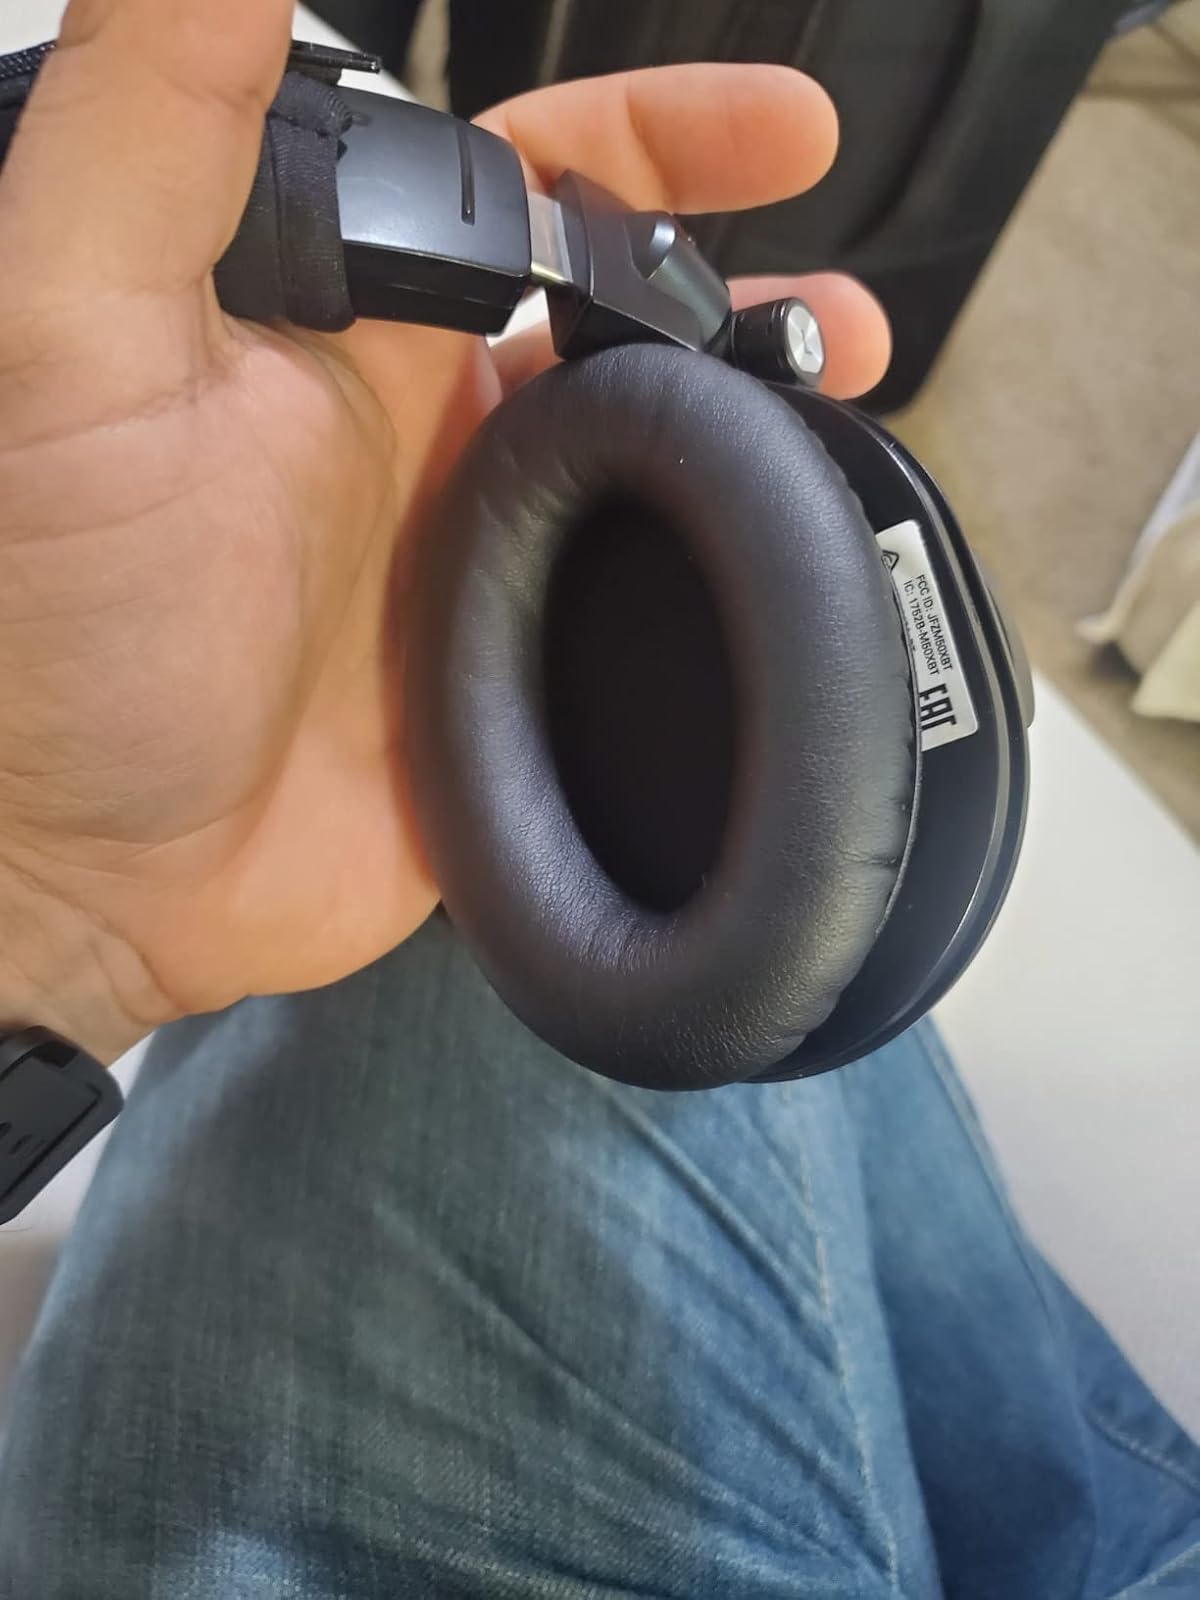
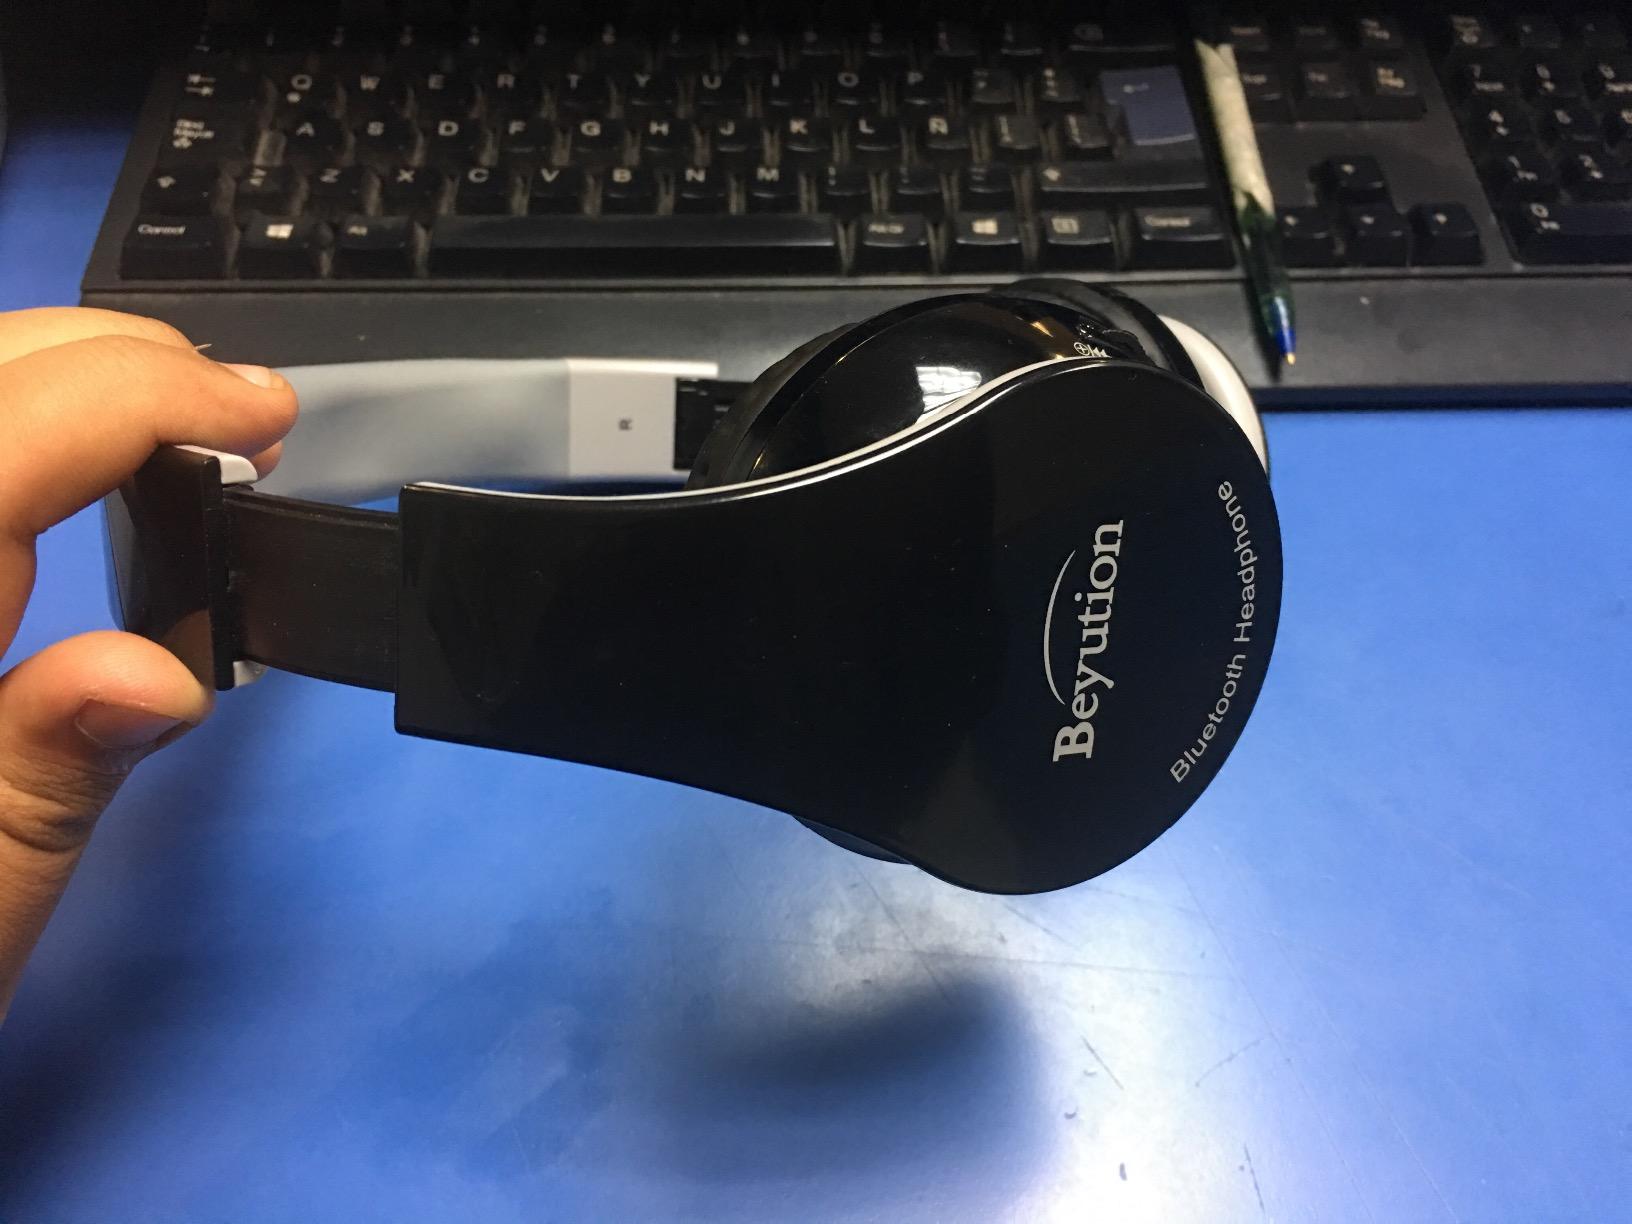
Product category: headphones
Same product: no